Neil Sanderson

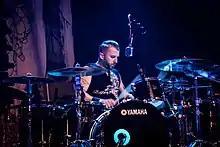
Sanderson performing live with Three Days Grace in 2015

Sanderson uses a Yamaha drum kit. His kit includes a double-bass, Sabian Artisan cymbals, an Evans drumheads and a Yamaha DTX Multi12 sample pad. He also uses Vic Firth drumsticks. His most recent addition to his set is the ButtKicker Concert sub-bass monitoring system. In the past, Sanderson used Zildjian cymbals during the recording of "One-X".